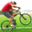
Label: bicycle